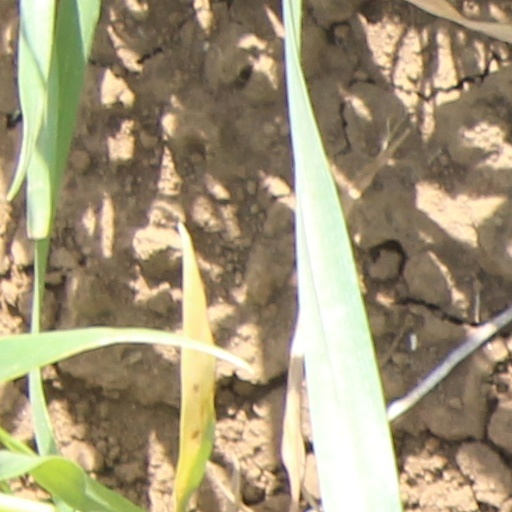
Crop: wheat